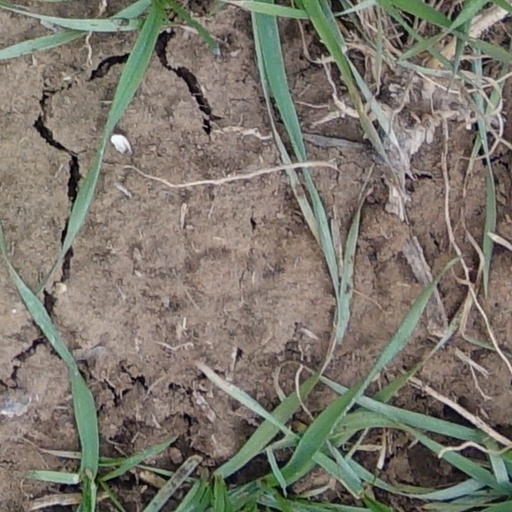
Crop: wheat